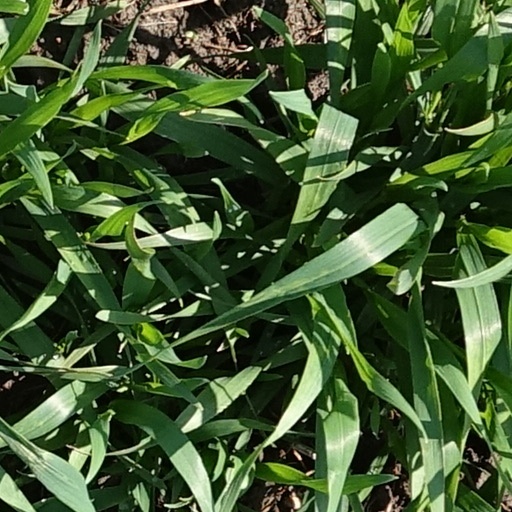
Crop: wheat